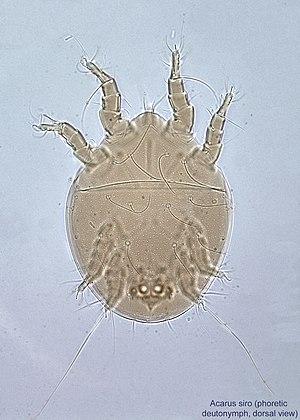
Le fromage est un aliment obtenu à partir de lait coagulé, de produits laitiers ou d'éléments du lait comme le petit-lait ou la crème. Le fromage est fabriqué à partir de lait de vache principalement, mais aussi de brebis, de chèvre, de bufflonne ou d'autres mammifères.